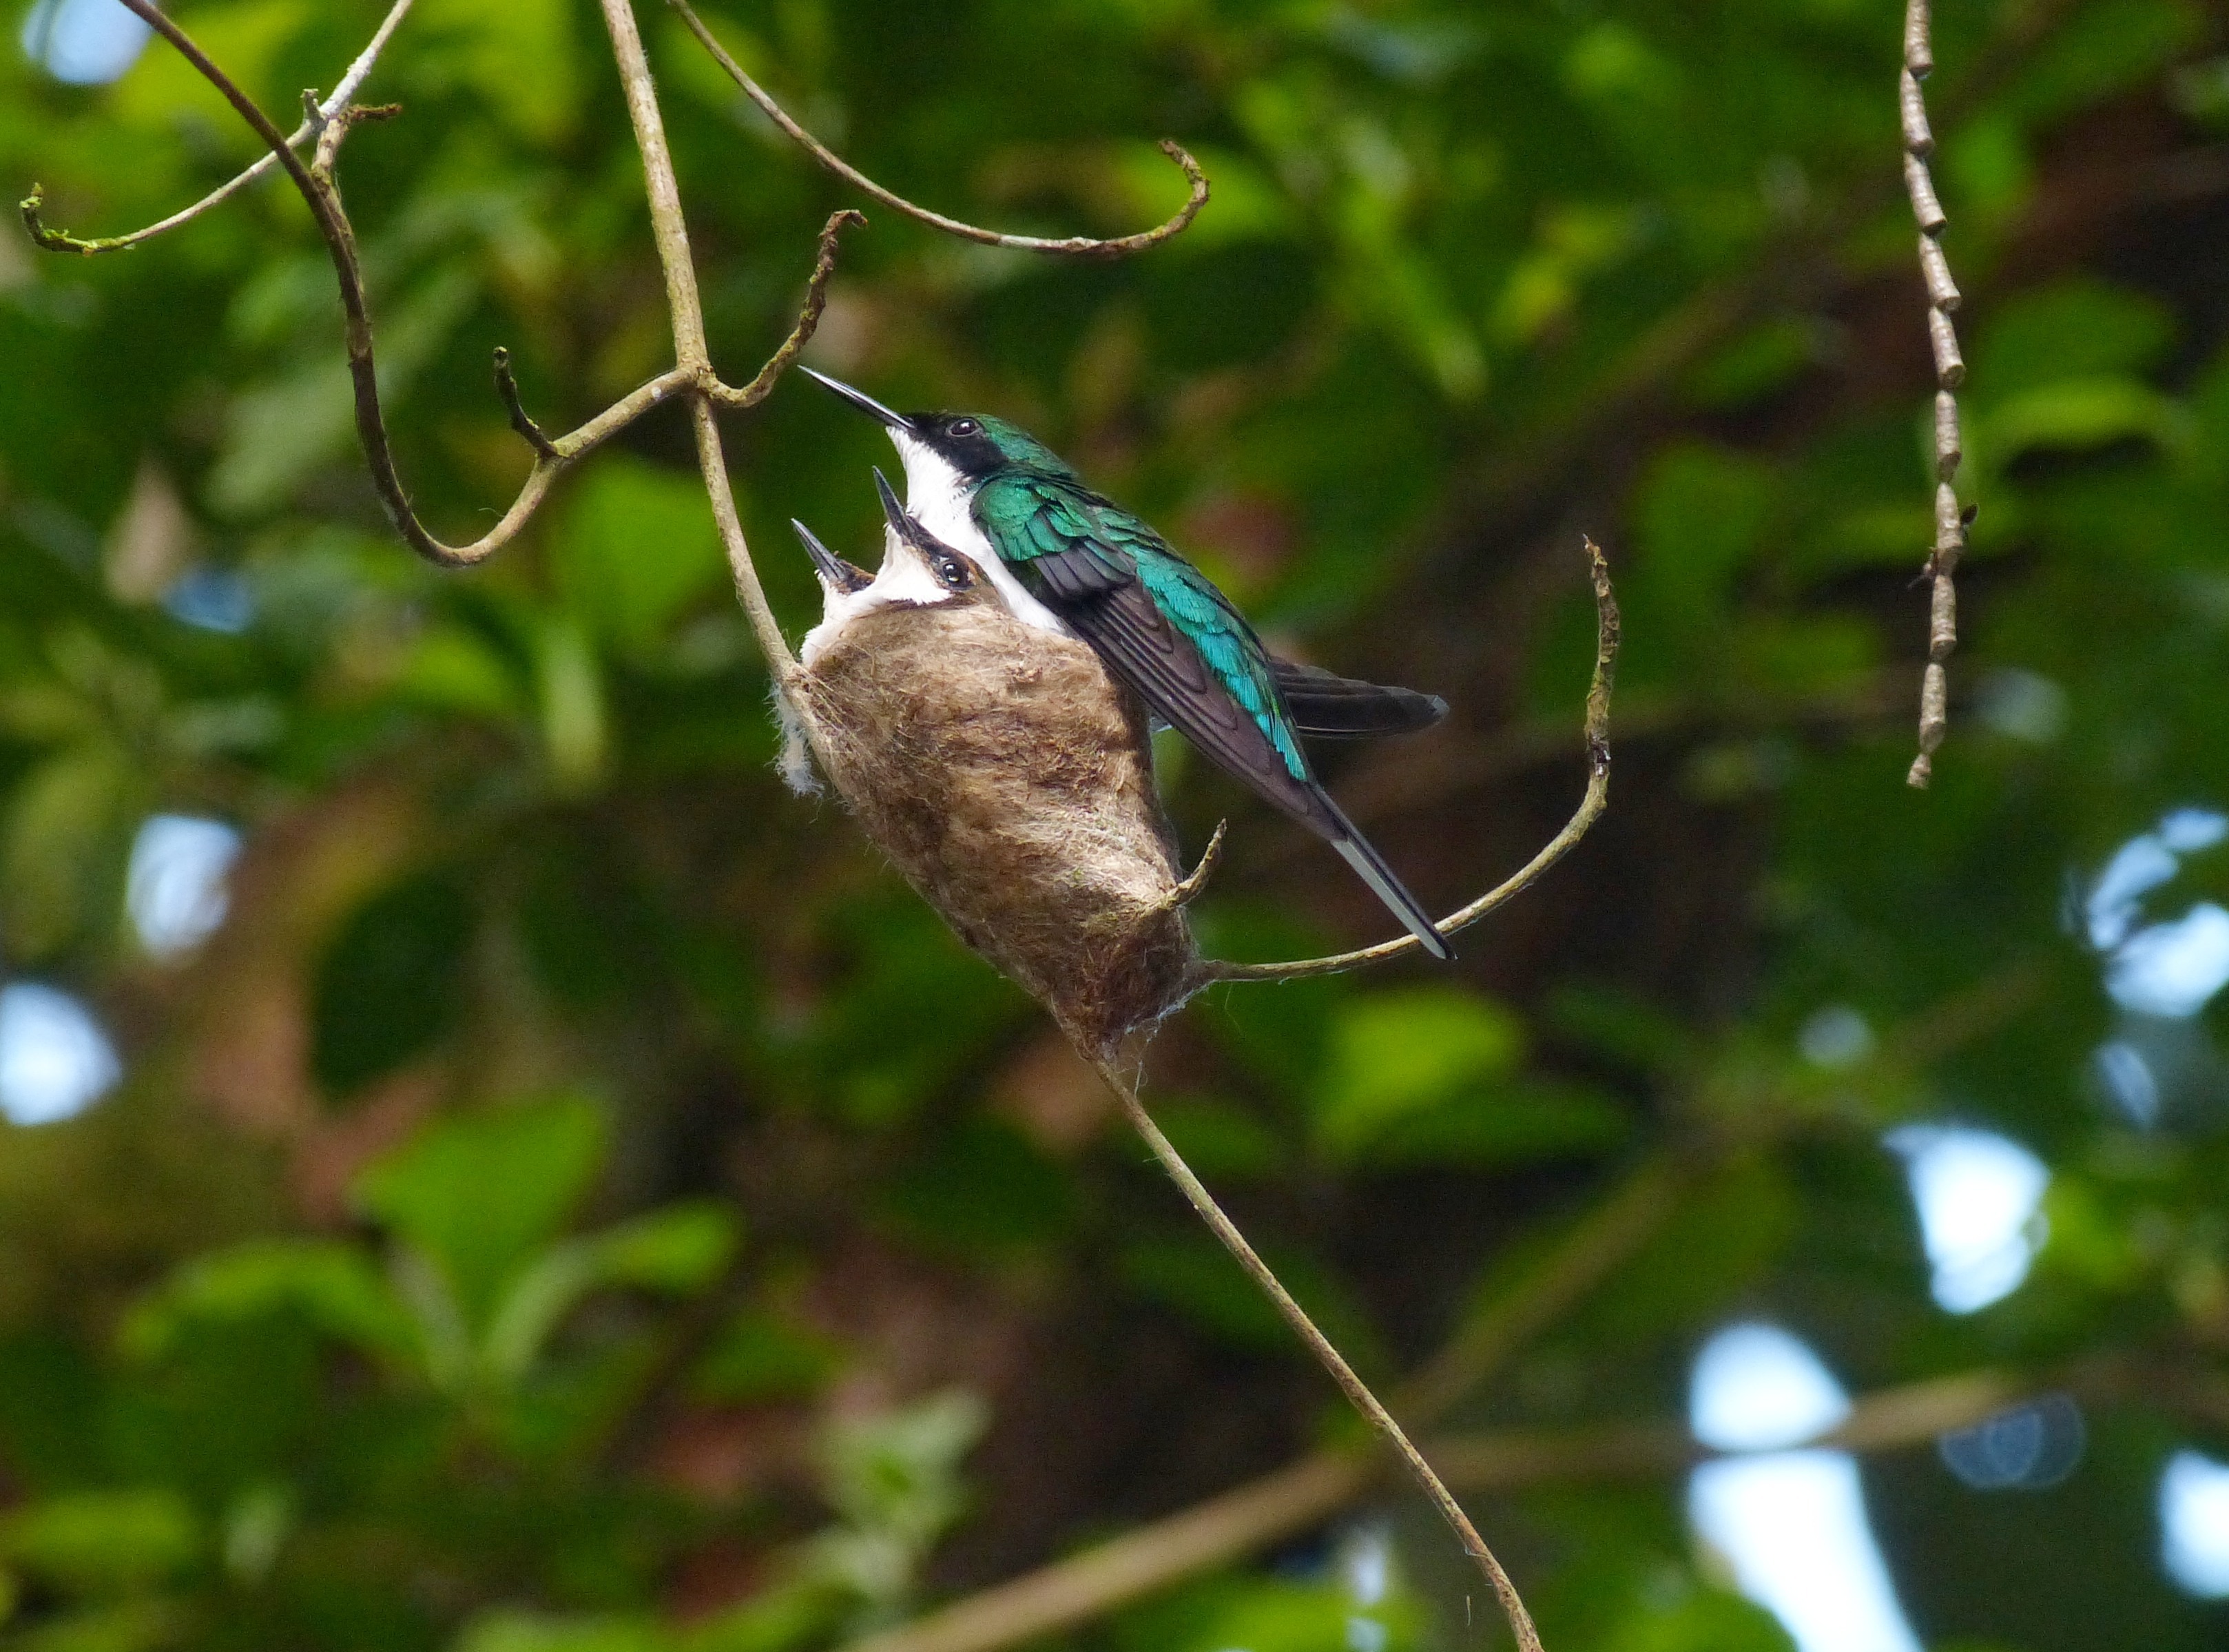
nature, branch, bird, flower, wildlife, beak, hummingbird, colorful, feather, fauna, plumage, rainforest, tiny, vertebrate, bill, nest, shimmer, breed, hatchery, wren, bird's nest, nesting place, hatching, pinnate, bird breeding, costa's hummingbird, perching bird, bird forest